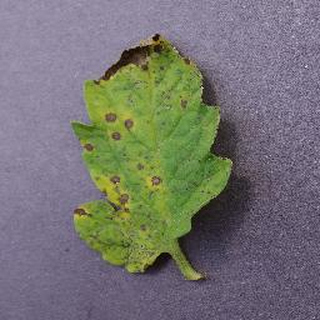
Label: tomato_septoria_leaf_spot